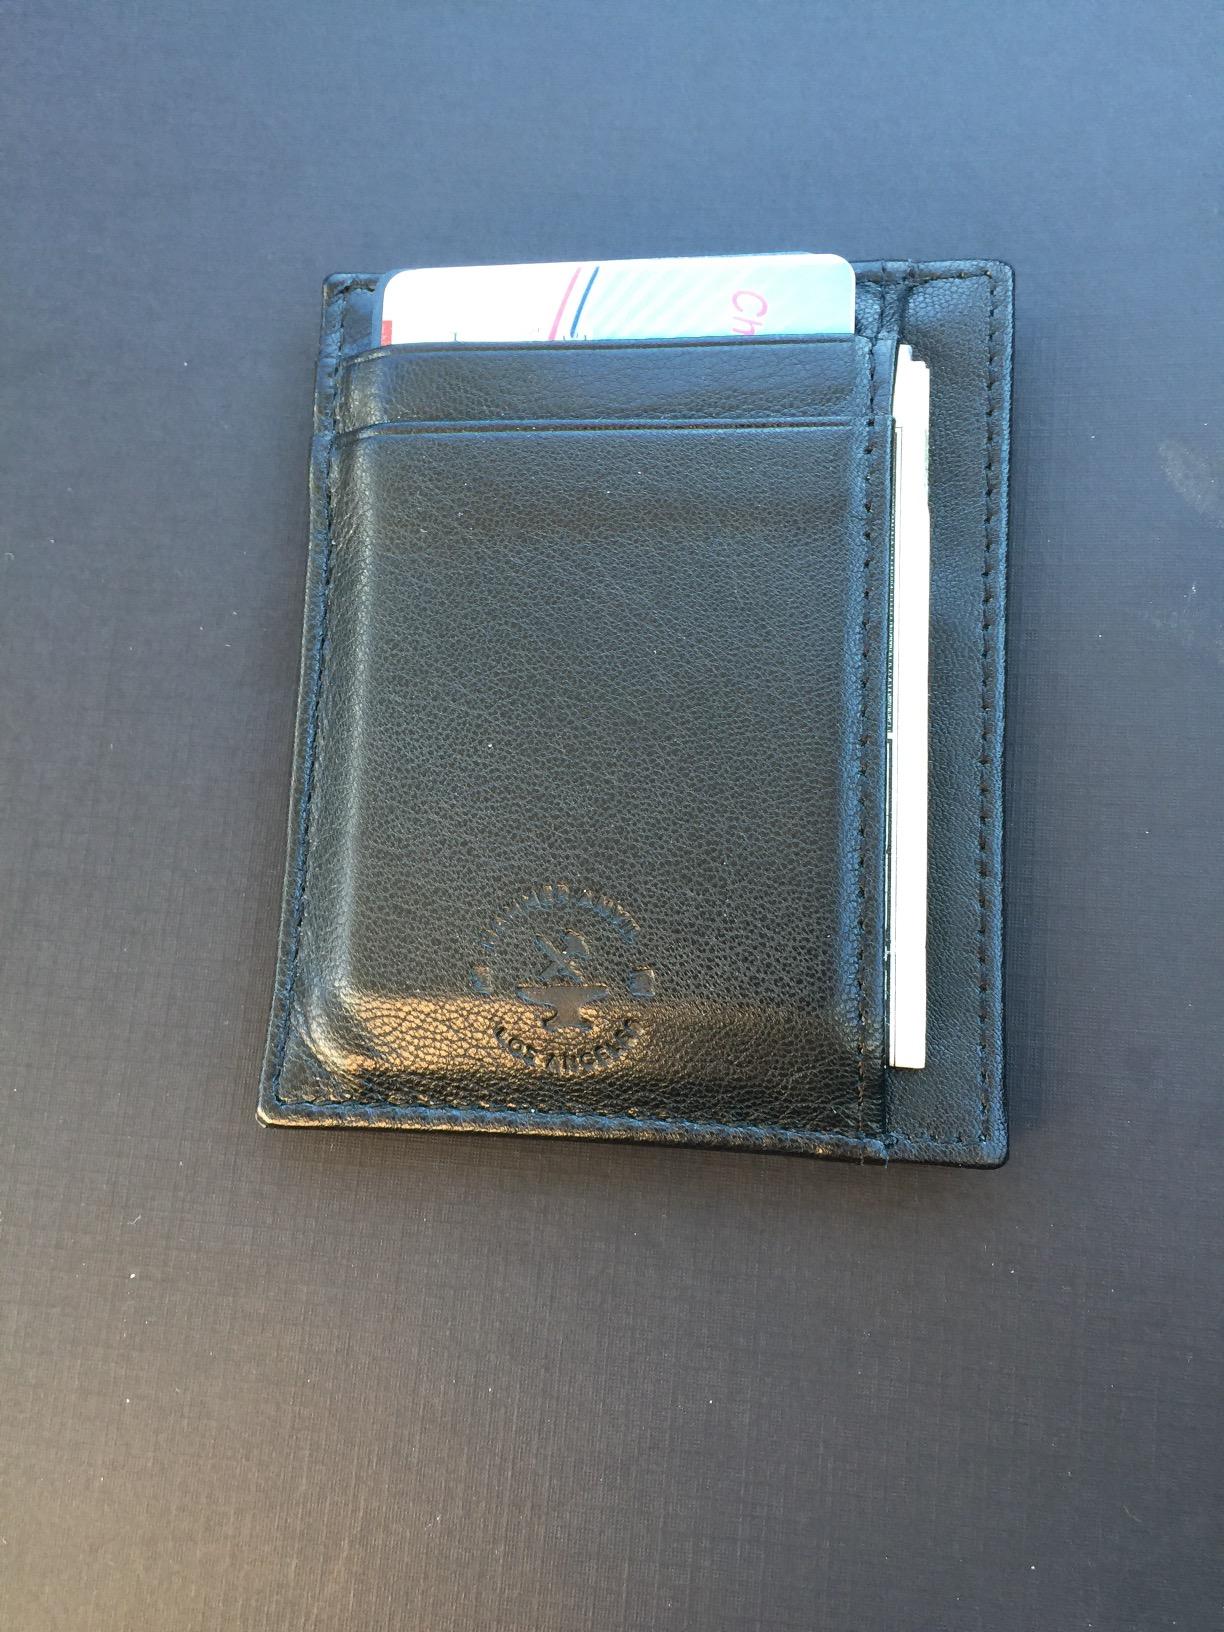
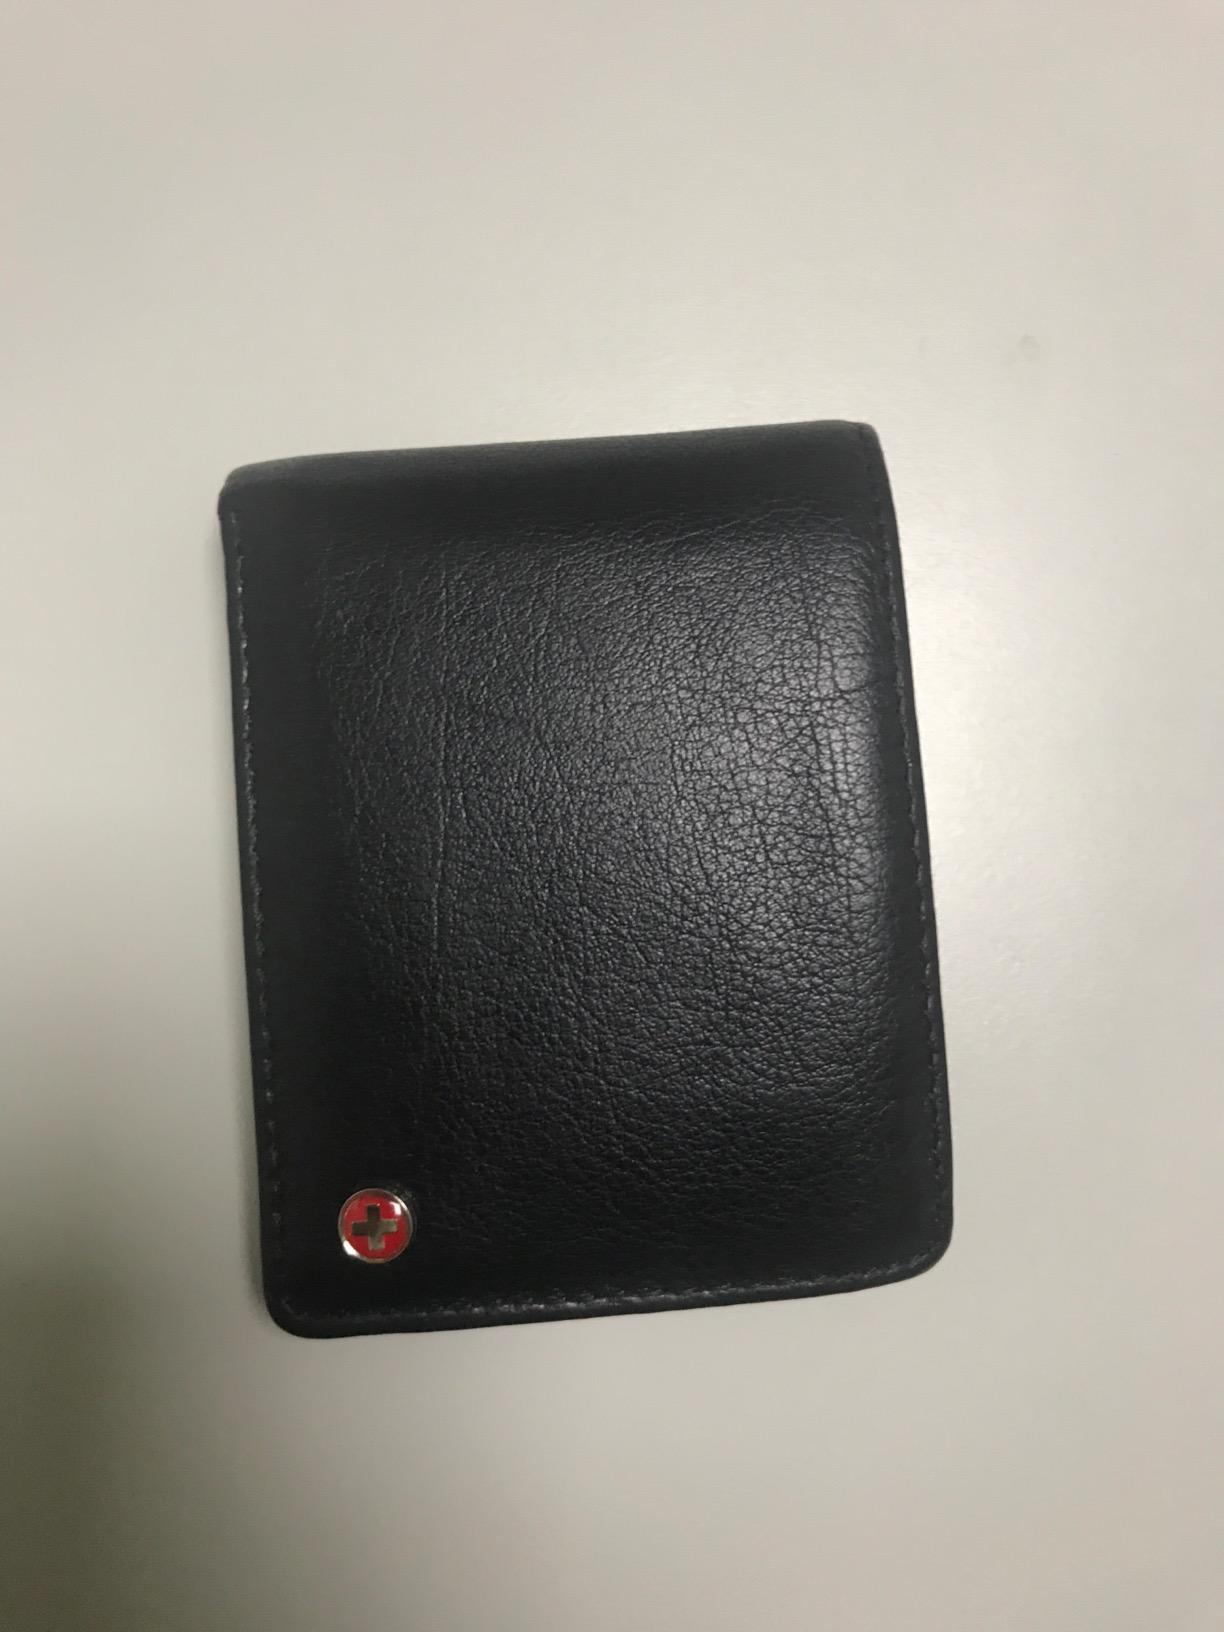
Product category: accessories_wallet
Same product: no